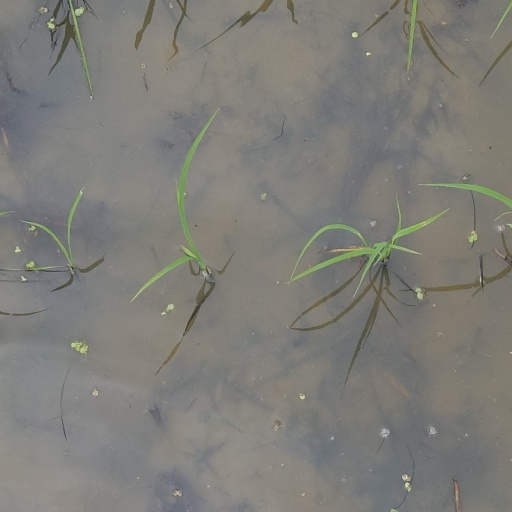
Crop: rice